1962 NFL Championship Game

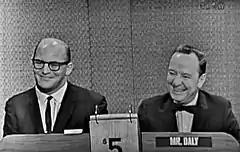
MVP Ray Nitschke's appearance on CBS Television's "What’s My Line" on the evening of December 30, 1962 after the 1962 NFL Championship Game. John Charles Daly, the legendary host of "What’s My Line", is smiling on his left.

A few hours after this game, Nitschke, who was the game's Most Valuable Player, appeared on CBS TV's "What's My Line?" wearing thick eyeglasses and a dark, conservative suit to hide his size. Panelists Martin Gabel and Bennett Cerf, both of whom were at the game and both Giants fans, recognized him. As the game's outstanding player, Nitschke was awarded a 1963 Chevrolet Corvette by "Sport" magazine.